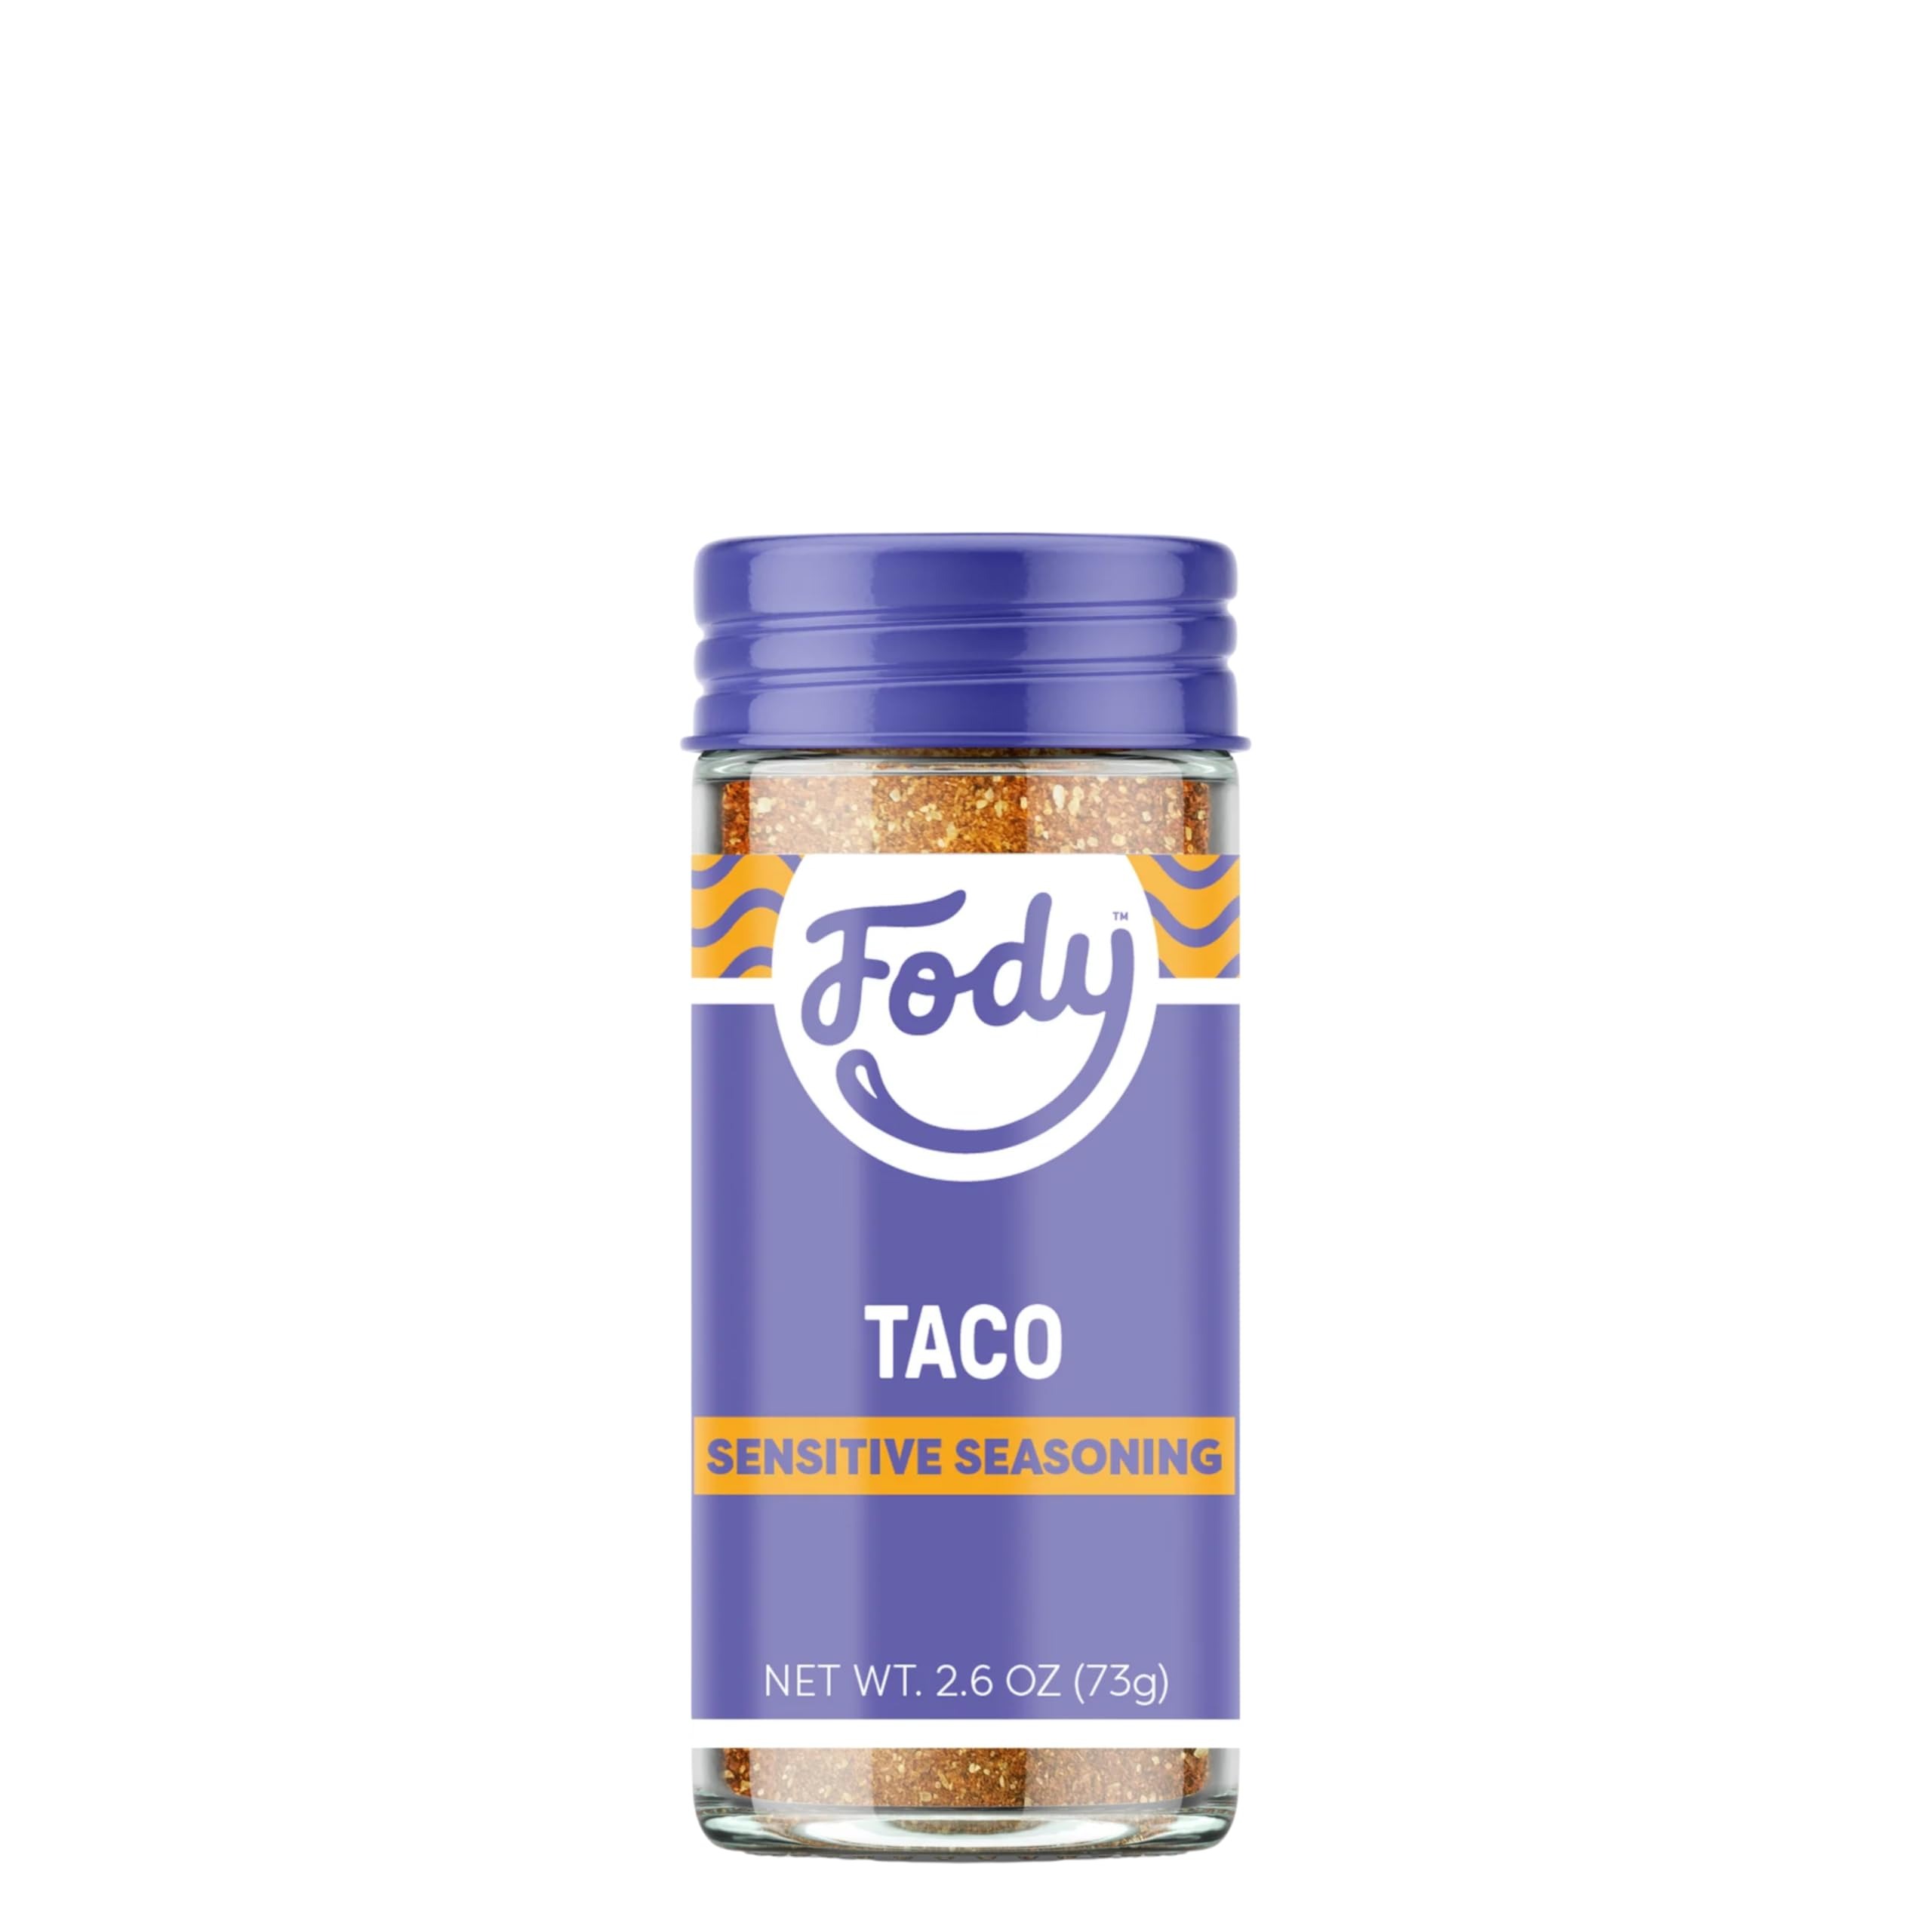
Item Name: Fody Foods Vegan Taco Seasoning, Great for Grilling, Low Fodmap Certified, Sensitive Recipe, Gut & IBS Friendly, 2.6 Ounce
Bullet Point 1: SEASONINGS CRAFTED FOR IBS COMFORT: Our seasonings are specifically designed for people living with IBS - made without onion or garlic and packed with all-natural herbs and spices. These blends are versatile for any recipe, making them essential staples in your pantry.
Bullet Point 2: IBS-FRIENDLY: Crafted without trigger ingredients, our seasonings let you enjoy flavorful meals without worrying about IBS symptoms. These blends are also gluten-free, vegan and non GMO - supporting your digestive health every day.
Bullet Point 3: ENJOY YOUR FAVORITE FOODS AGAIN: Don’t let IBS limit your choices. With our delicious, convenient foods - like Pasta Sauces, Infused Olive Oils, Condiments, Dressings, Snack Bars and more - you can indulge anytime without fear of discomfort.
Bullet Point 4: LOW FODMAP CERTIFIED: Studies show that following a low FODMAP diet can provide complete symptom relief for up to 75% of IBS sufferers.
Bullet Point 5: EMPOWERING YOUR IBS JOURNEY: At Fody, we empower people living with IBS to live a better life through the foods they eat - without the fear of discomfort. We’re committed to providing IBS friendly, low FODMAP, flavorful options so you can enjoy every meal and/or snack with confidence.
Value: 2.6
Unit: Ounce

Price: 17.59